Syasstroy

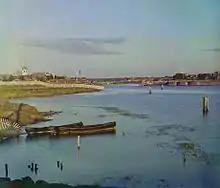
Syaske Ryadki in Syasstroy. A pre-1916 photo by Sergey Prokudin-Gorsky.

Before 1926, a small village of Nosok existed at this location. An urban-type settlement was founded in 1926, as construction of pulp-and-paper mill started. At the time, it belonged to Volkhovsky Uyezd of Leningrad Governorate. On August 1, 1927, the uyezds were abolished and Volkhovsky District was established. The governorates were also abolished and the district became a part of Leningrad Okrug of Leningrad Oblast. On March 20, 1946, Novoladozhsky District with the administrative center located in Novaya Ladoga was split off Volkhovsky District and Syasstroy became a part of this district. On February 1, 1963, Novoladozhsky District was abolished and merged into Volkhovsky District.